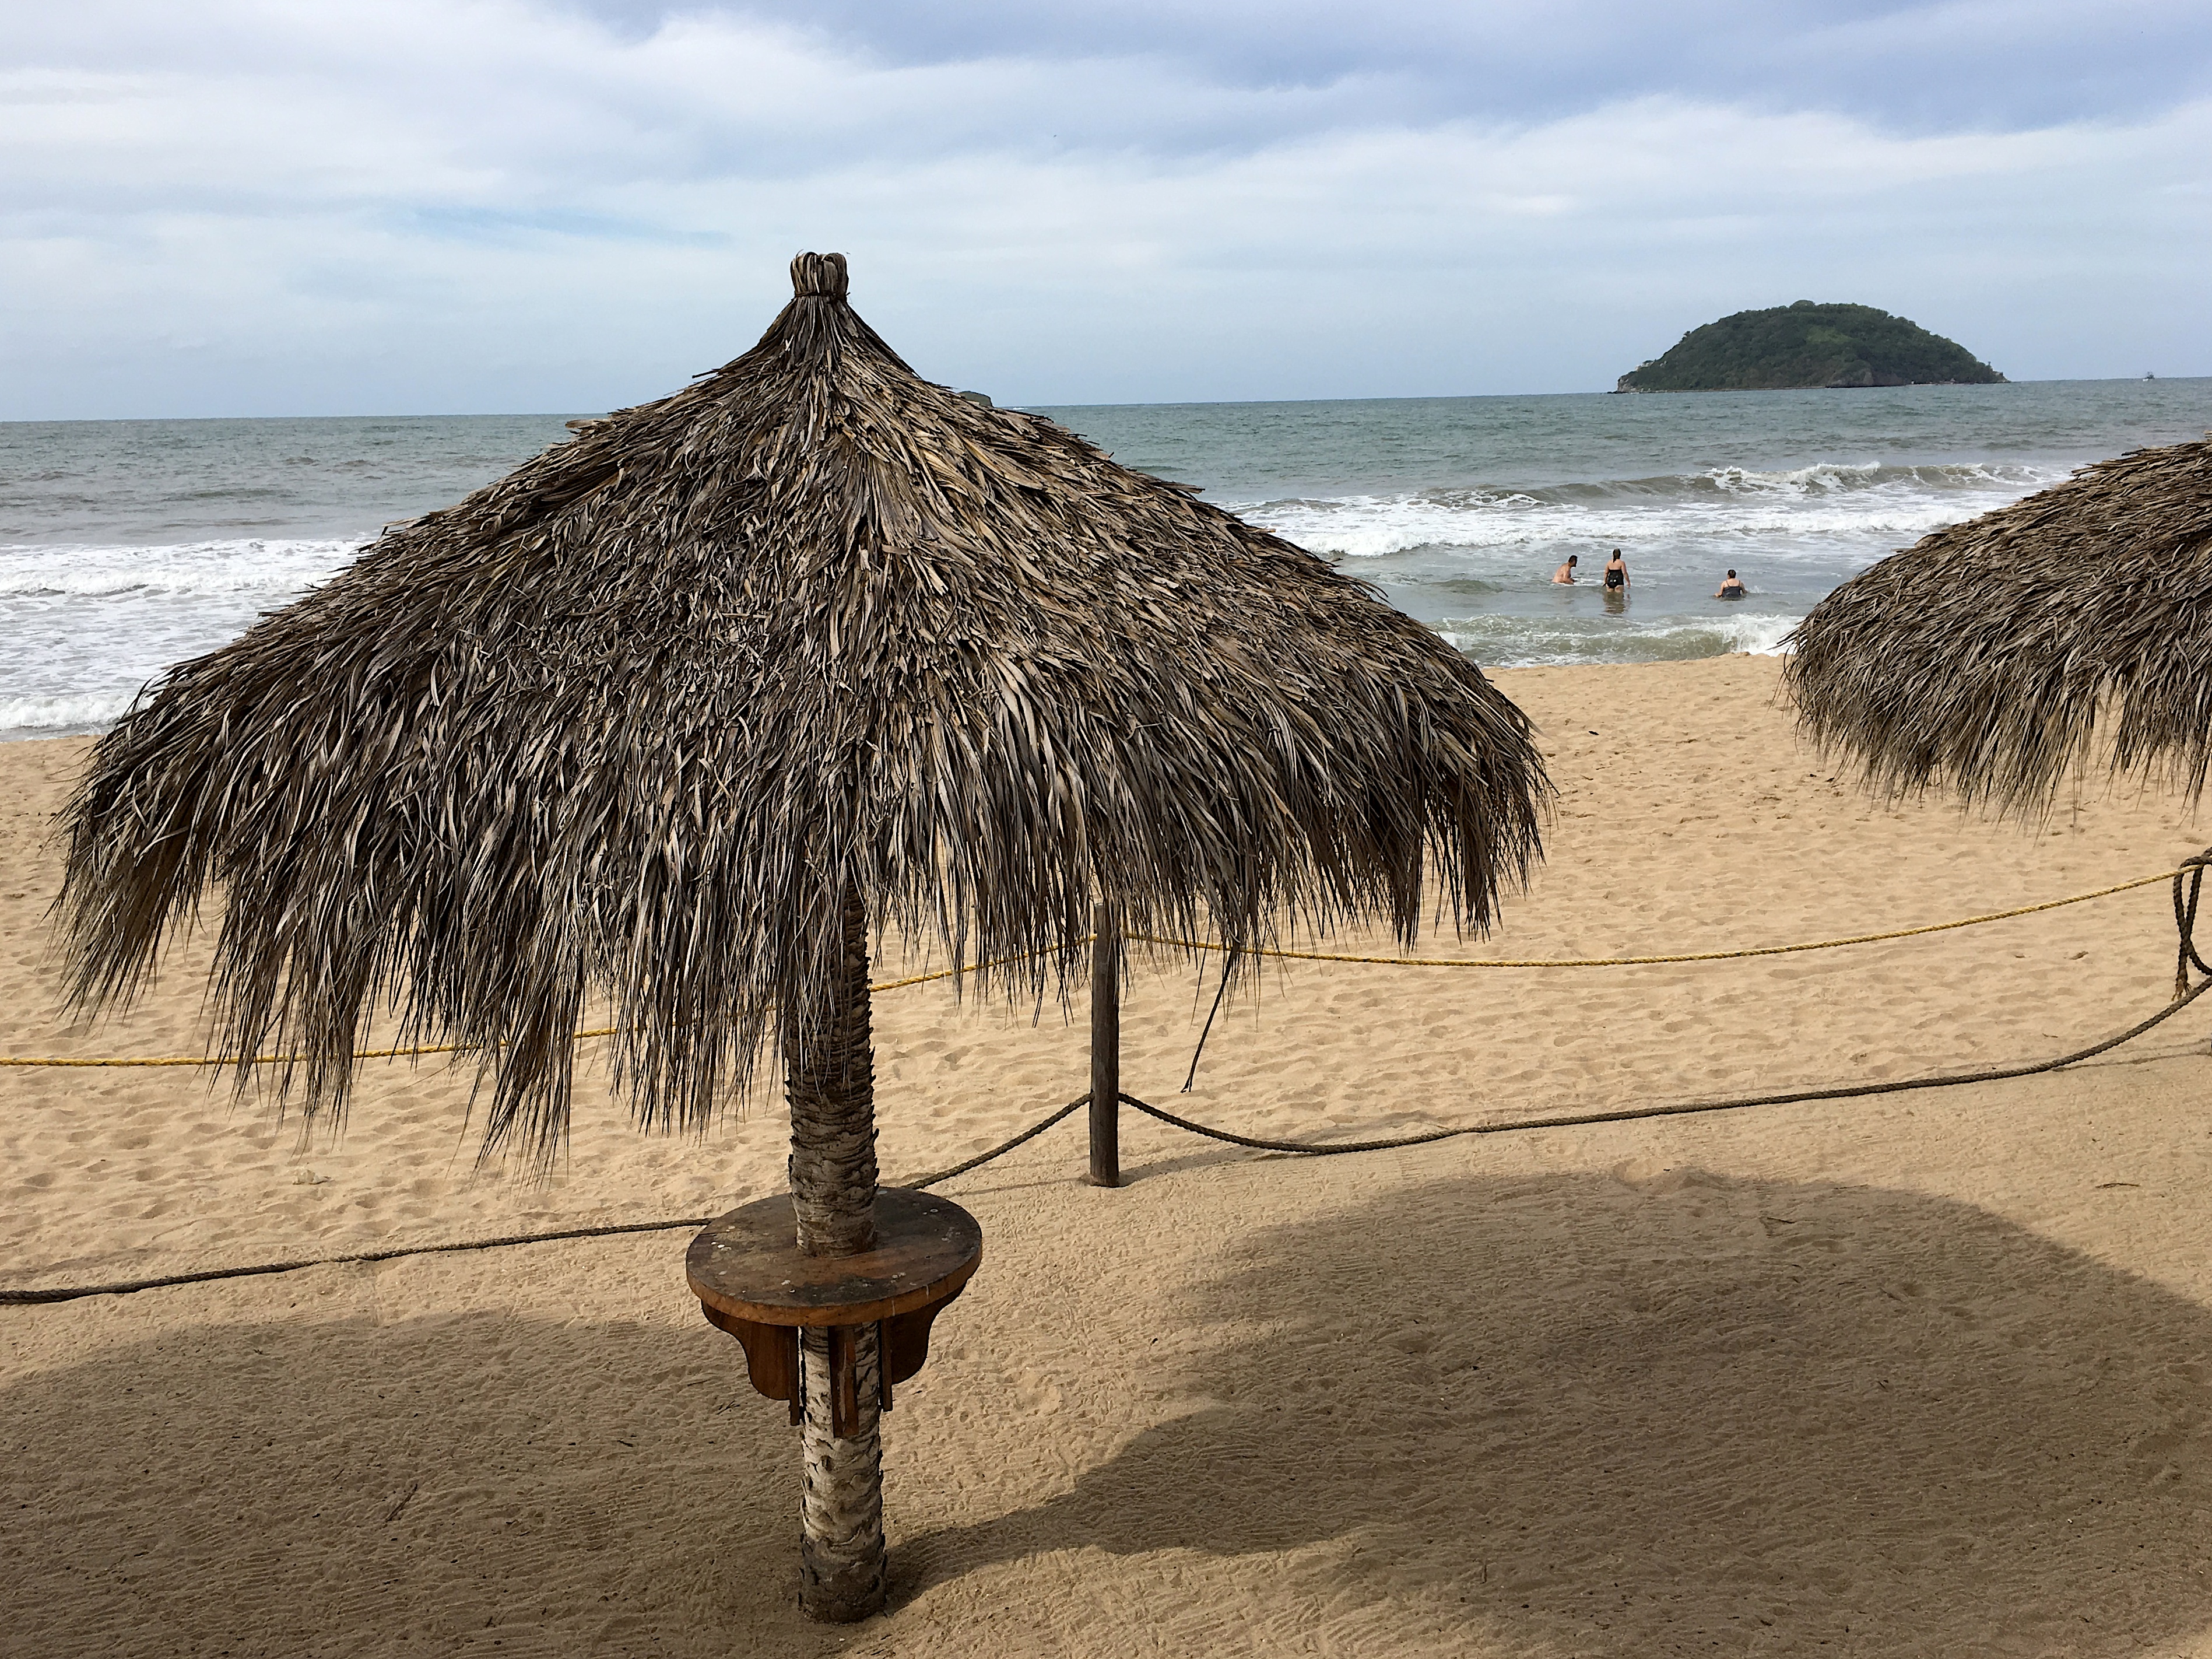
beach, sea, coast, tree, sand, rock, ocean, shore, vacation, material, cape, arecales